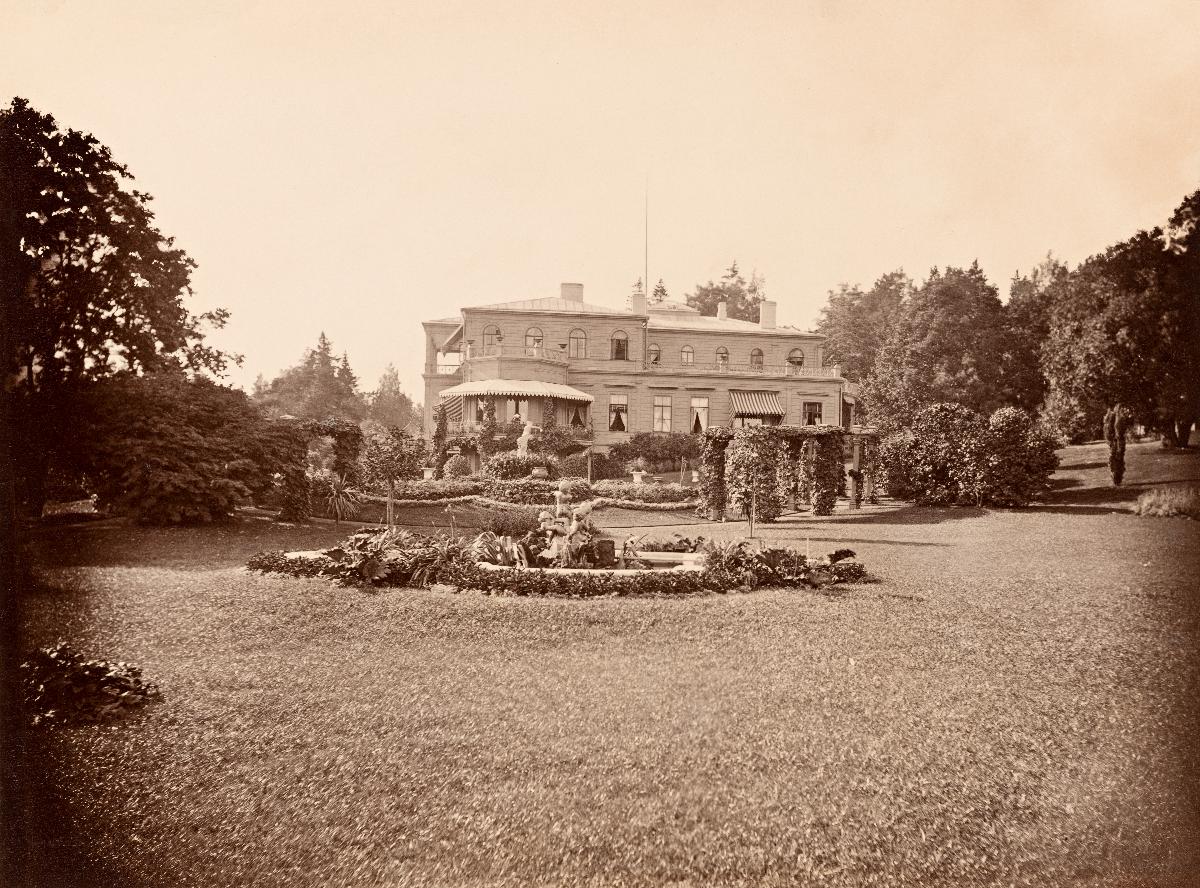
Träskändan kartanon päärakennus Espoon Järvenperässä.
sisällön kuvaus: Träskändan kartanon päärakennus Espoon Järvenperässä. Senaattori Carl Johan Walleen (1781–1867) rakennutti erilaisia tyylielementtejä yhdistelevän huvilan 1820-luvulla, ja sitä ympäröi englantilainen maisemapuutarha. Vuosina 1840 - 1895 kartanon omisti Walleenin tytärpuoli Aurora Karamzin (1808 - 1902). Talo tuhoutui tulipalossa vuonna 1888. mustavalkoinen
Kuvaaja: Hausen, Reinhold, valokuvaaja, Karamzin, Aurora, paikan omistaja
Ajankohta: kuvausaika 1880
Paikka: Suomi, Uusimaa, Espoo, Järvenperä
Aiheet: asuinrakennukset, kartanot, kartanopuutarhat, veistokset, pergolat, nurmikot, lehtipuut, istutukset (kasvit), markiisit, pylväät (elottomat objektit, rakennusten osat), ruukut, suihkukaivot, puurakennukset, residential buildings, manors, sculptures (works of art), pergolas, lawns, broad-leaved trees, plantings, columns (architecture), pots (dishes), fountains, wooden buildings, bostadshus, herrgårdar, skulpturer, pergolor, gräsmattor, lövträd, planteringar, kolonner (arkitektur), krukor, fontäner, träbyggnader